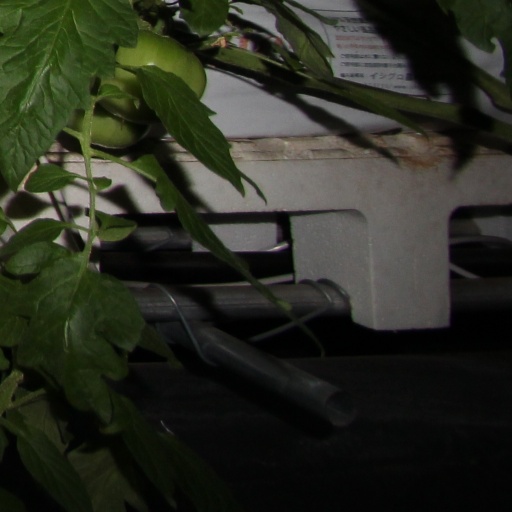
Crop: tomato